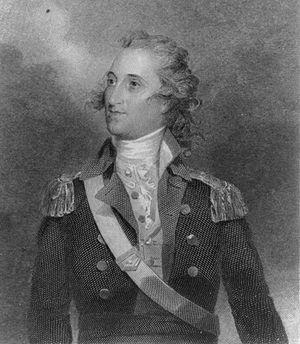
L'élection présidentielle américaine de 1796 se déroule le 21 juin 1796 pour le vote populaire et du 4 novembre au 7 décembre pour le vote du collège électoral des États-Unis. Elle est la troisième en date, mais la première à voir se dérouler une véritable compétition, le président sortant, George Washington, ayant choisi de ne pas se représenter. Elle aboutit au résultat paradoxal de l'élection de deux rivaux : le fédéraliste John Adams est élu président et le démocrate-républicain Thomas Jefferson vice-président, car jusqu'en 1804 et le vote du XIIᵉ amendement, l'élection du président et du vice-président étaient différenciées. C'est la première élection présidentielle à 16 États, le Tennessee intégrant la fédération le 1ᵉʳ juin 1796, quatre ans après celle du Kentucky.
Le traité de Madrid, connu aussi sous les noms de traité de Pinckney ou traité de San Lorenzo, fut signé à San Lorenzo de El Escorial le 27 octobre 1795 entre l'Espagne et les États-Unis. Pour les États-Unis, il s'agit de garantir les droits de navigation sur toute la longueur du Mississippi. Pour l'Espagne, de maximiser le produit fiscal d'une région où la culture du coton est en pleine explosion.
Thomas Pinckney, né en 1750 à Charleston, alors colonie du Royaume-Uni, mort en 1828, était un soldat, politicien et diplomate américain.